New South Wales 41 class locomotive

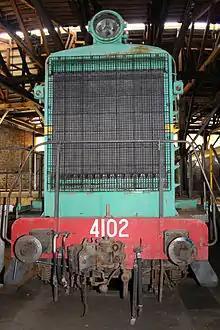
4102 in storage at Broadmeadow Locomotive Depot in December 2012

In 1950, the New South Wales Government Railways ordered 10 diesel locomotives from Australian General Electric. The construction was sublet to British Thomson-Houston of Rugby in the United Kingdom with the body built by Metro Cammell, Birmingham. The first entered service in December 1953 and the last in February 1955. All were delivered painted in verdant green, in the 1960s all were repainted Indian red.